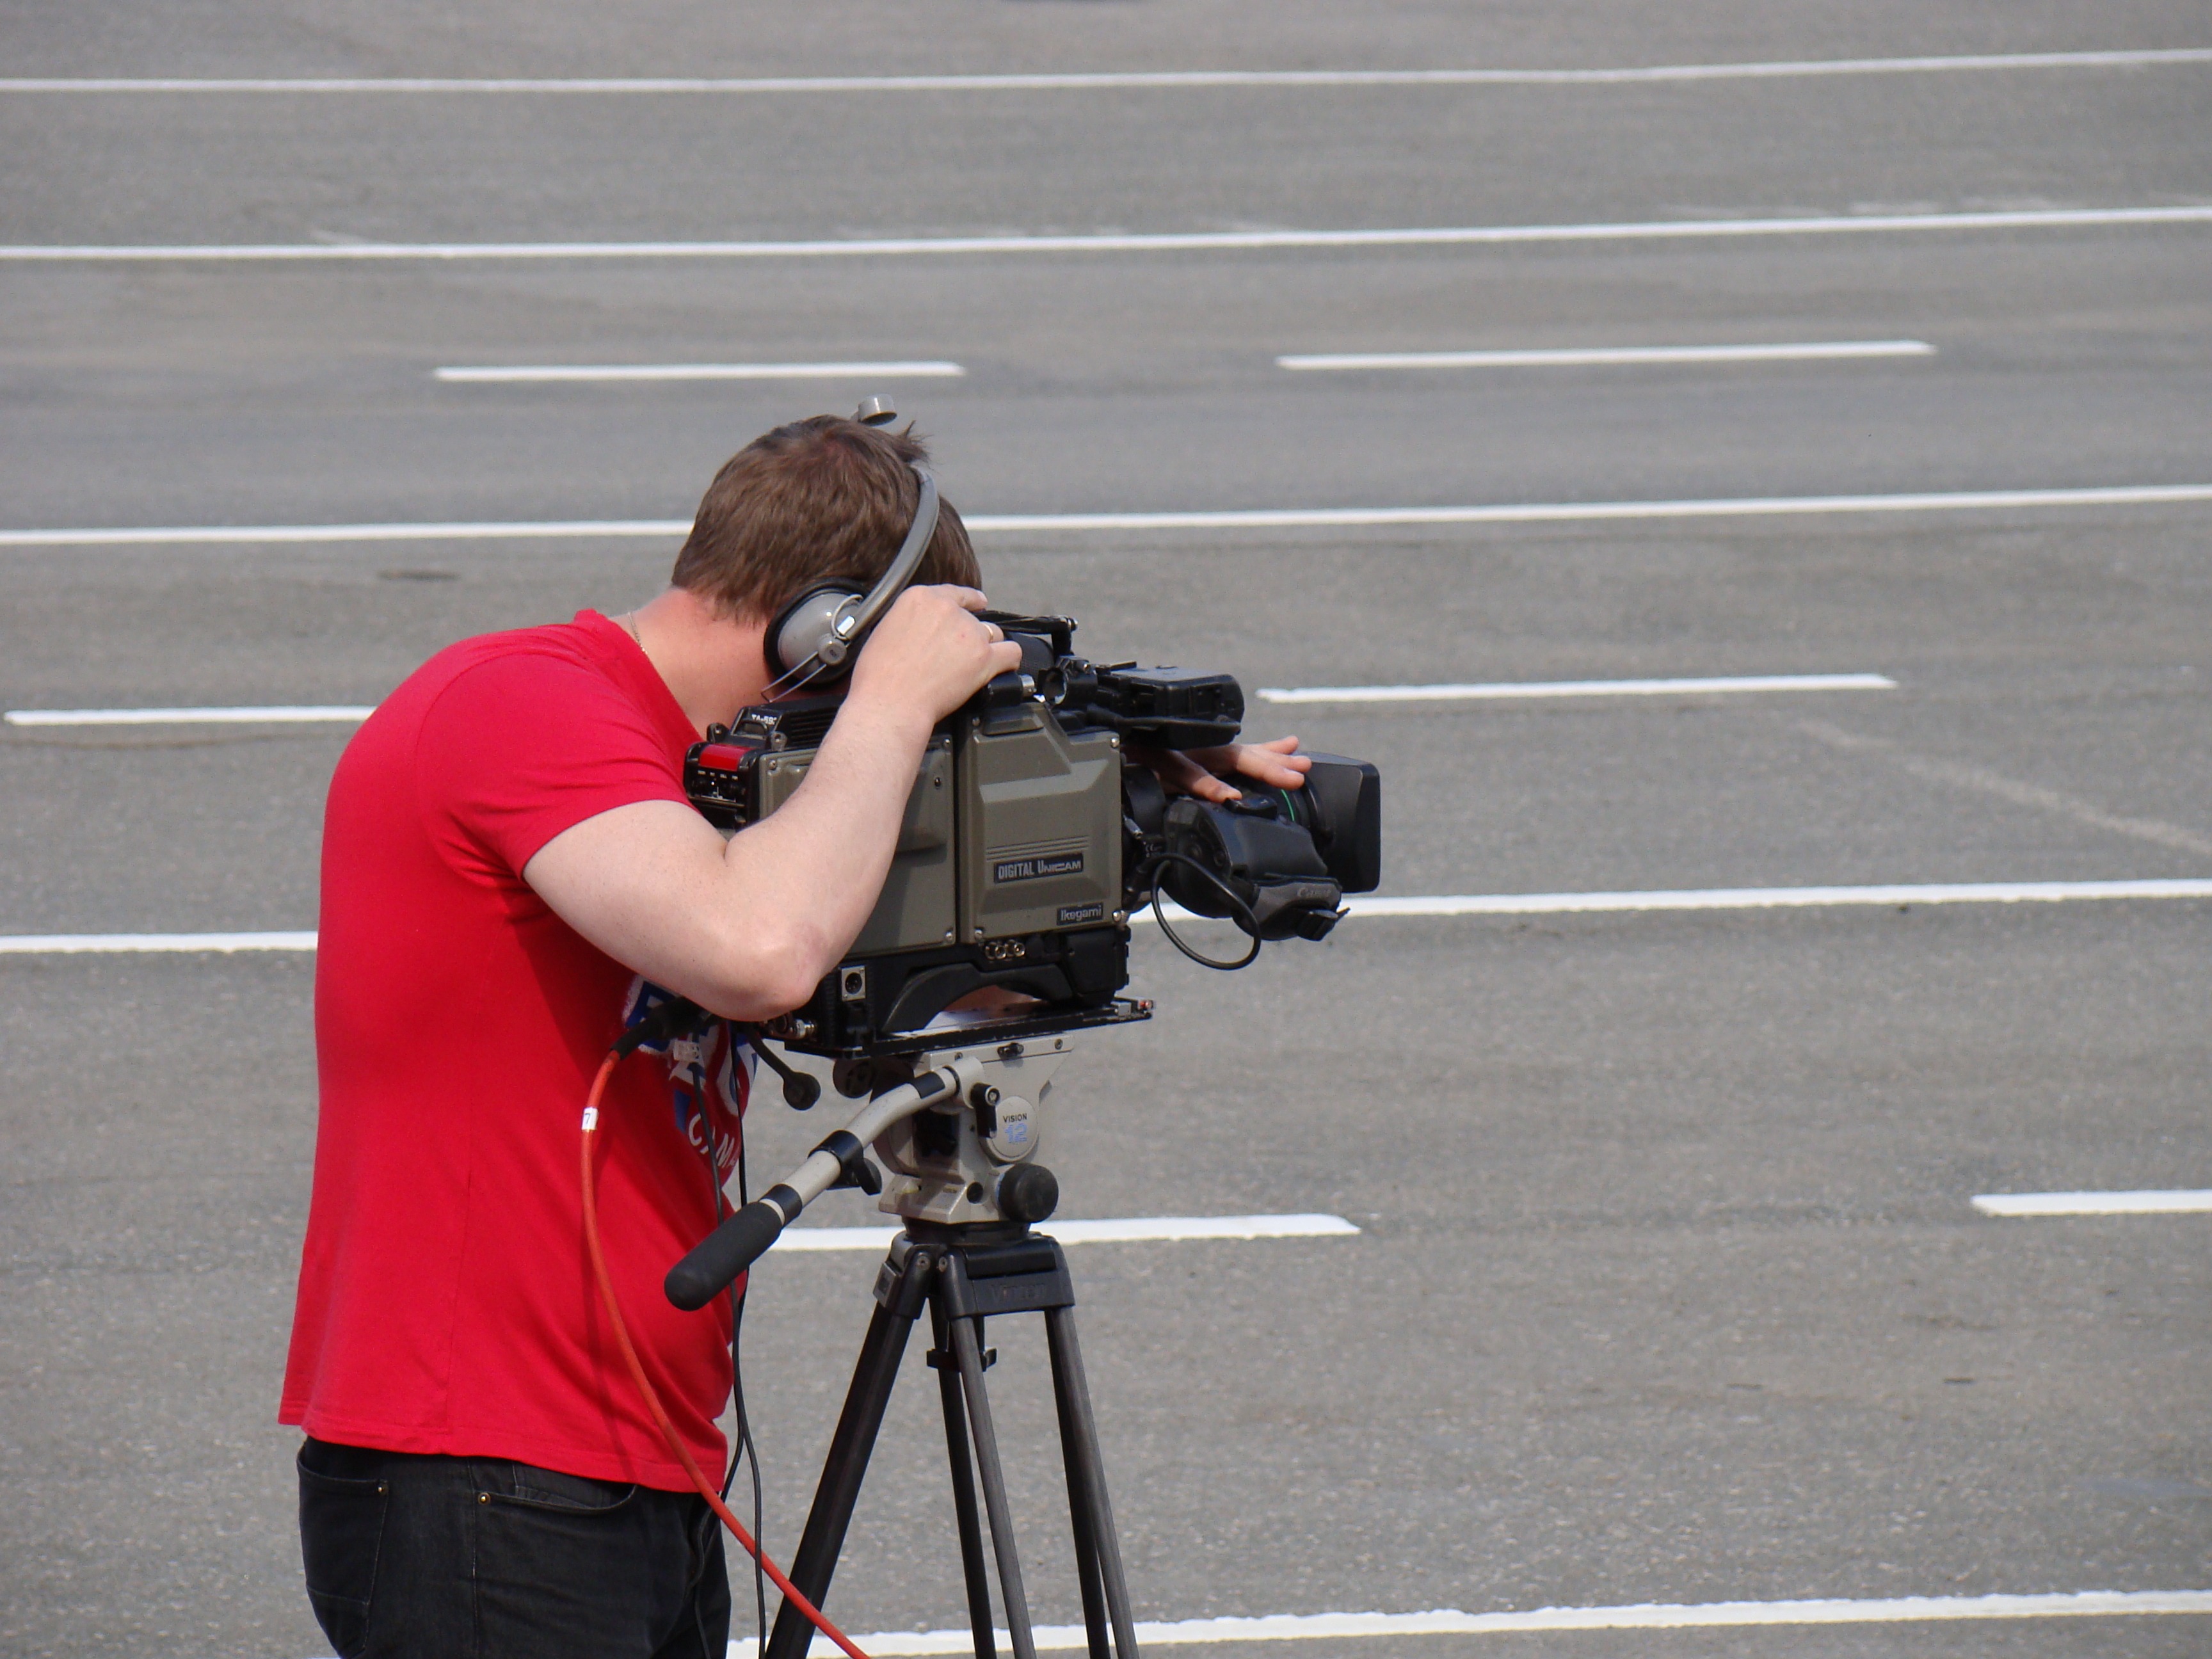
camera, shooting, area, cinematographer, camcorder, movie camera, camera operator, filming the parade